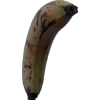
Label: banana